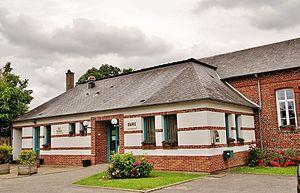
La Mairie
Greuville est une commune française située dans le département de la Seine-Maritime en région Normandie.